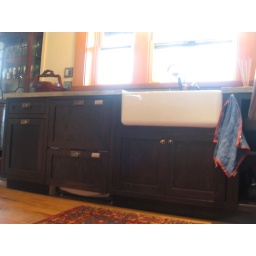
Dishwasher to left of sink in two separate cabinets. Ceramic country kitchen sink.